Port Authority Building (Antwerp)

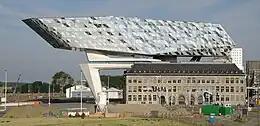
View from the side

The expansion of the building is located directly above the renovated fire station. It has a glass-covered facade to "reflect the complex interaction of shades and colours in the air", a reference to the building's location surrounded by water. The volume measures over 100 metres in length. The expansion resembles the hull of a sailing ship, with a protruding bow and the surface of the facets of a diamond facing the Kattendijk dock. This is also a reference to Antwerp's association with the diamond industry.